Arizona Robbins

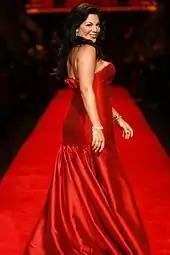
Capshaw's connection with Sara Ramirez was highly praised among critics.

Robbins ranked seventh in a top ten list of gay characters on TV compiled by Jane Boursaw of "TV Squad": Commenting on Hahn's abrupt departure from the show, Dorothy Snarker, writing for LGBT website "AfterEllen.com", expressed caution about how the "Grey's Anatomy" writers would handle the relationship between Robbins and Torres, noting: "Jessica [Capshaw] has proven lovely and likable in her brief screen time so far. But it's not how the romance starts, but what happens next that really matters." "AfterEllen.com" included Robbins in their poll of the Top 50 Lesbian and Bisexual Characters, ranking her at No. 3, and in their Top 50 Favorite Female TV Characters, placing her at No. 2.